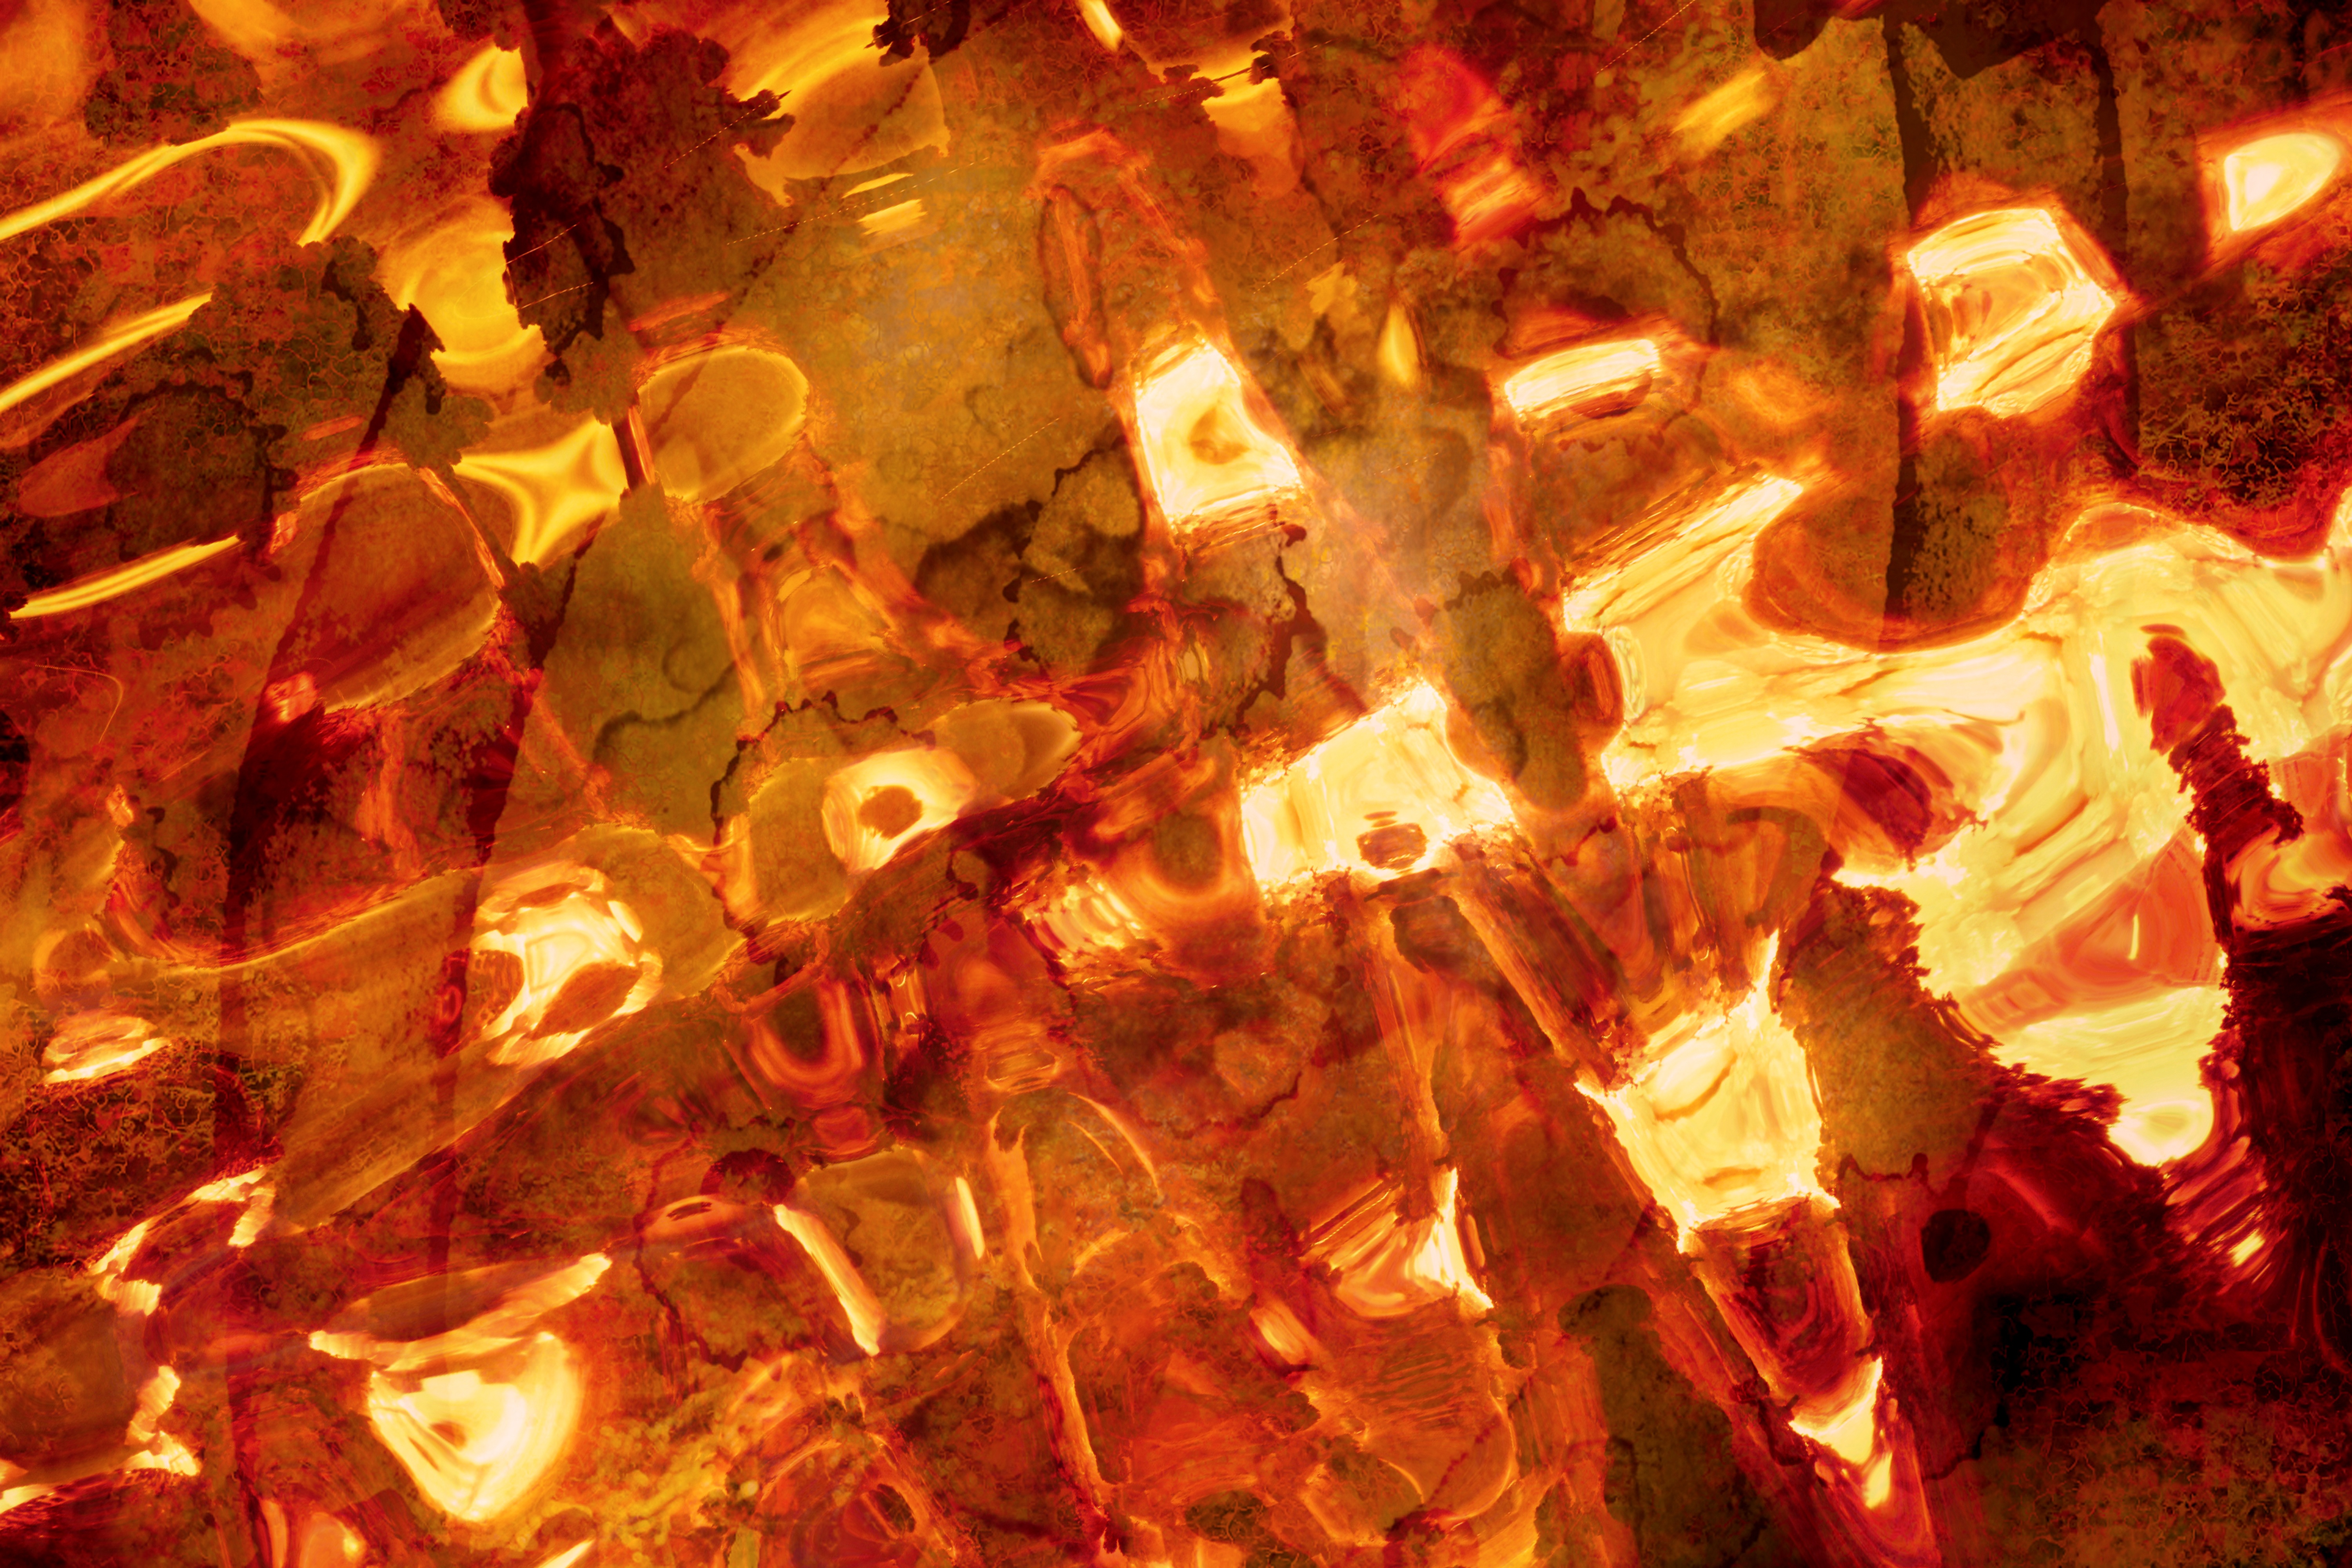
light, abstract, texture, red, flame, fire, christmas, background, distorted